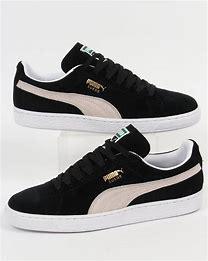
Brand: Puma
Model: Suede XL